U.S. Route 48

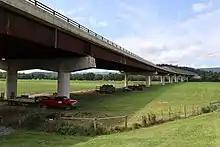
US 48 crosses the South Branch Potomac River over the Richard Lee "Dickie" Moyers Veterans Memorial Bridge at Moorefield.

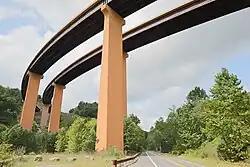
US 48 crossing of the Lost River at McCauley. Old Route 55, which it replaced, is visible beneath it.

This segment of Corridor H travels through Randolph and Tucker counties; more specifically from County Route 7 near Kerens to a future U.S. Highway 219 interchange approximately two miles east of Parsons. Proceeding northward from County Route 7, it would have a span at Wilmouth Run and County Route 3. The alignment then turns more northeastward, entering the Monongahela National Forest, crossing the South Branch of Haddix Run Road and U.S. Highway 219. It has one final water crossing at Cheat River before concluding at County Route 219/4.